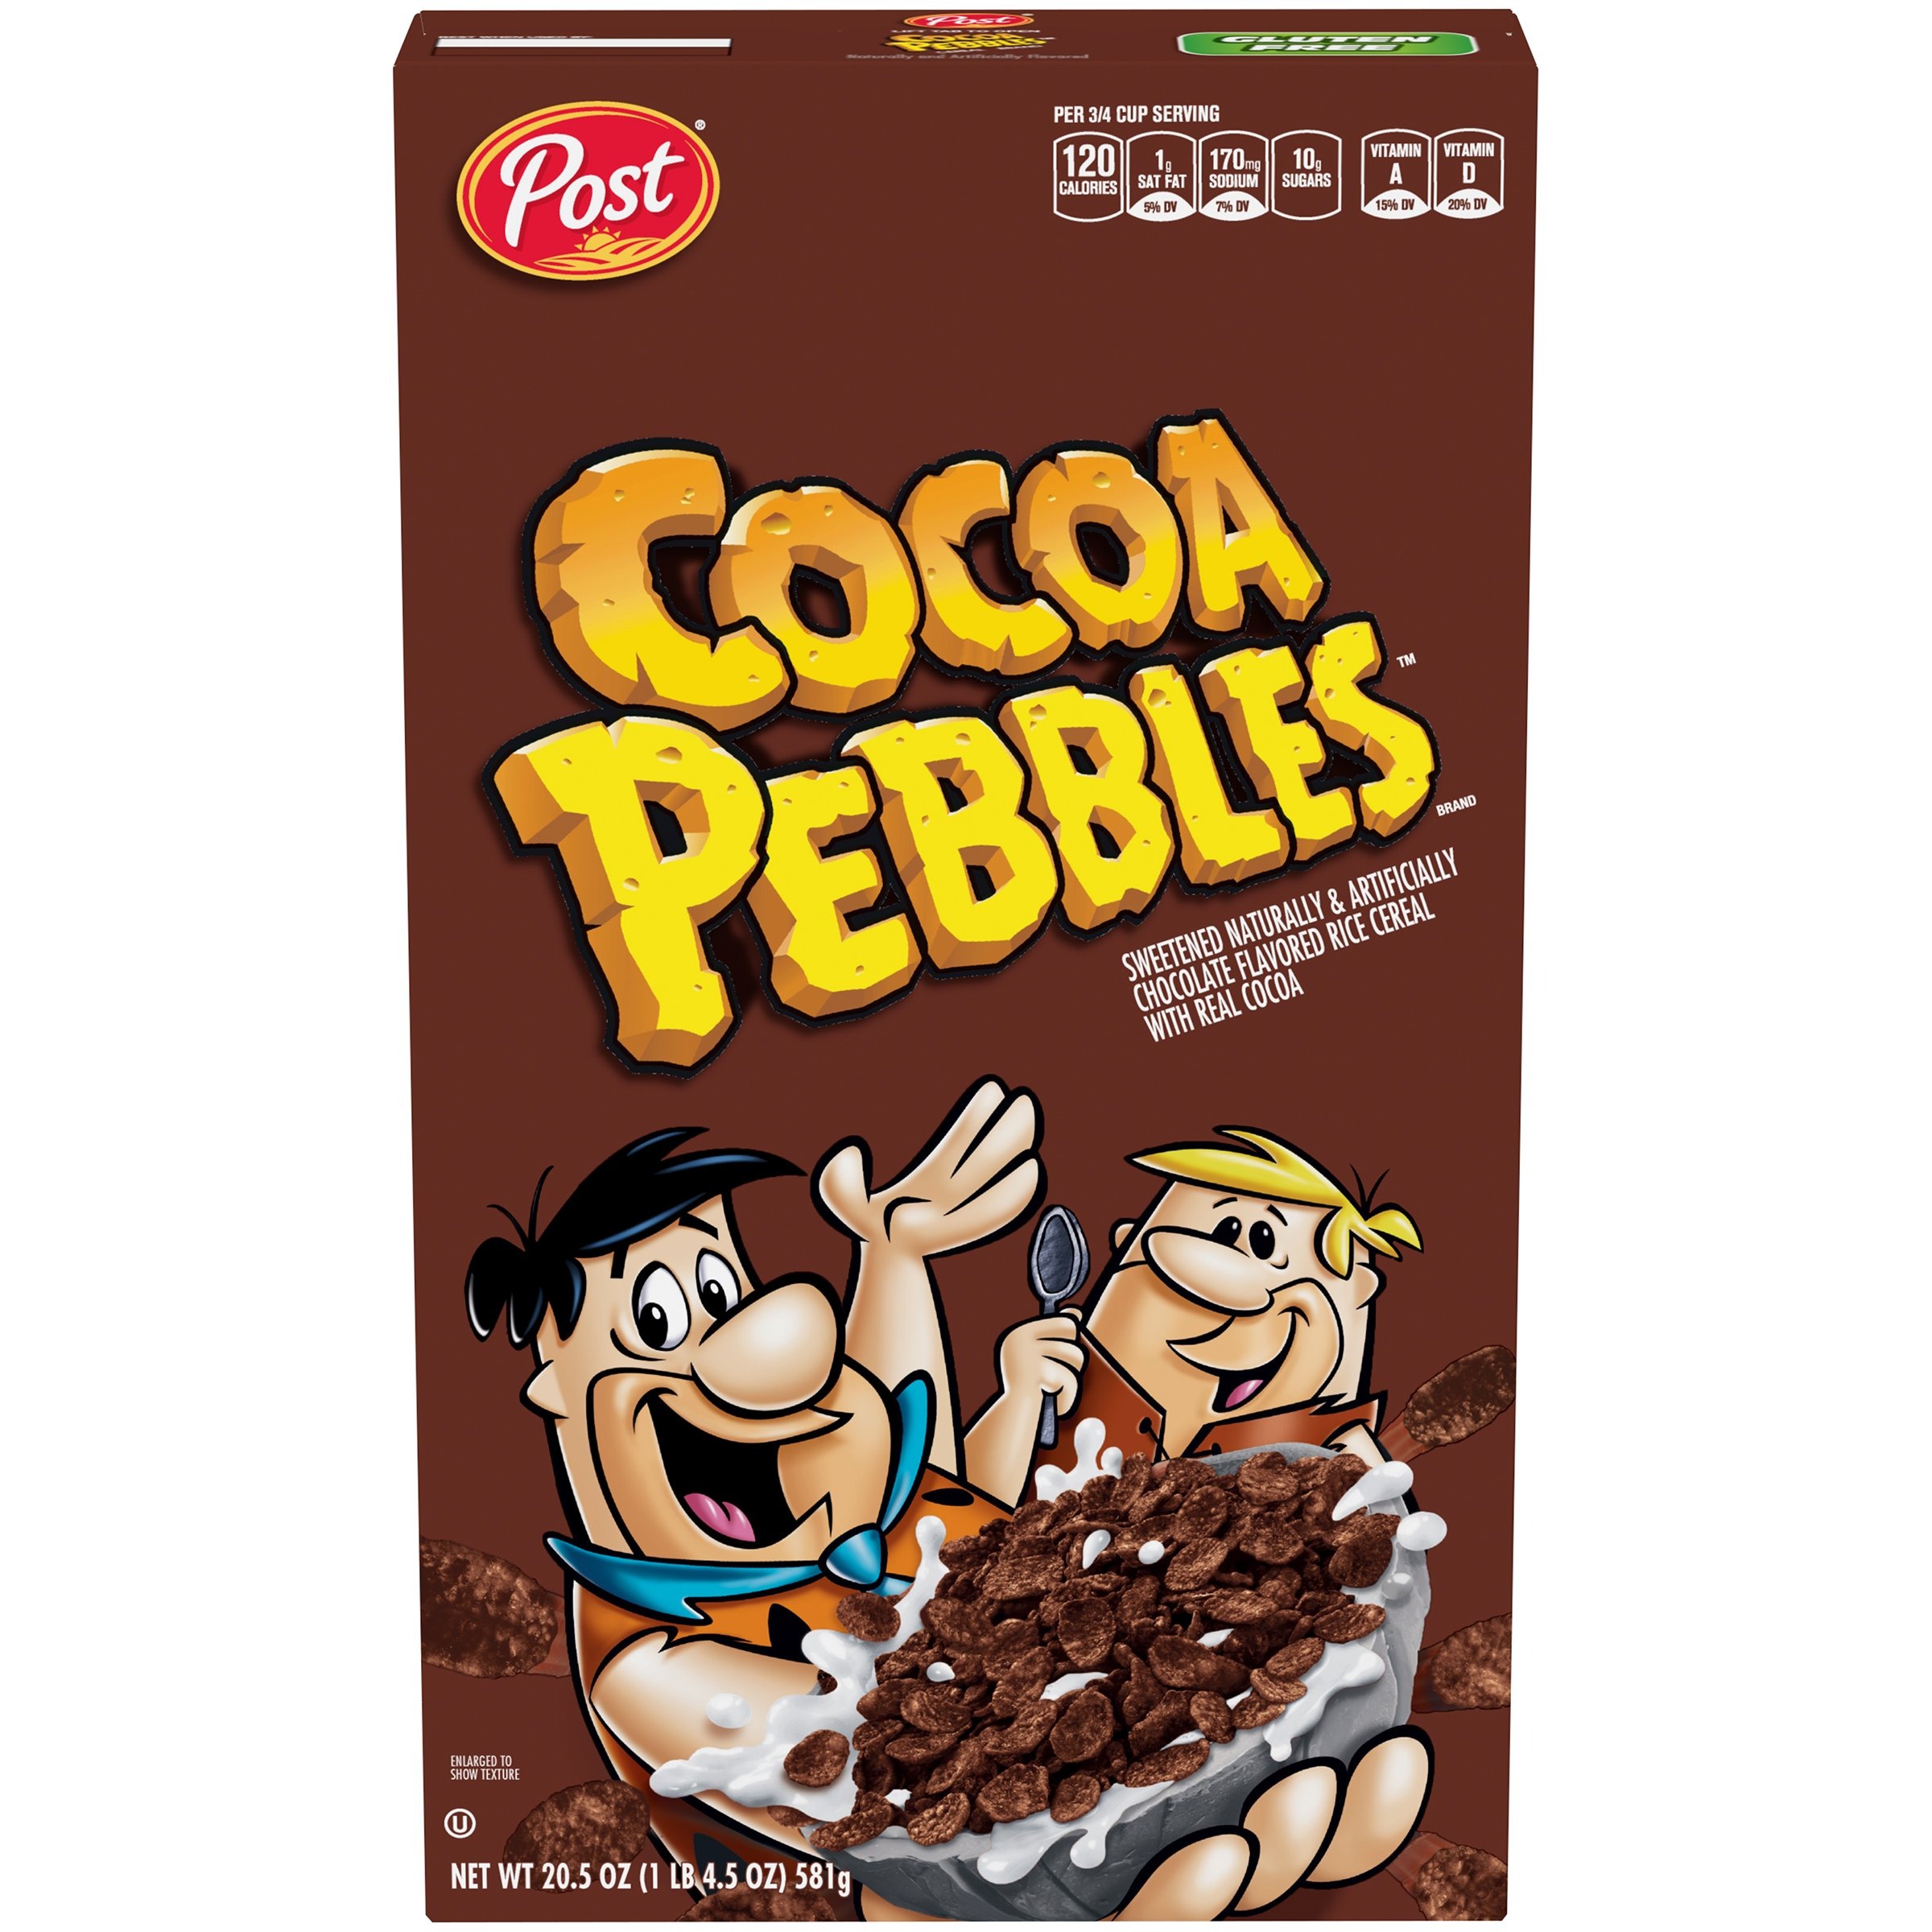
Item Name: Post Cocoa Pebbles Gluten Free Cereal, 20.5 Ounce (Pack of 10)
Value: 205.0
Unit: Ounce

Price: 5.11